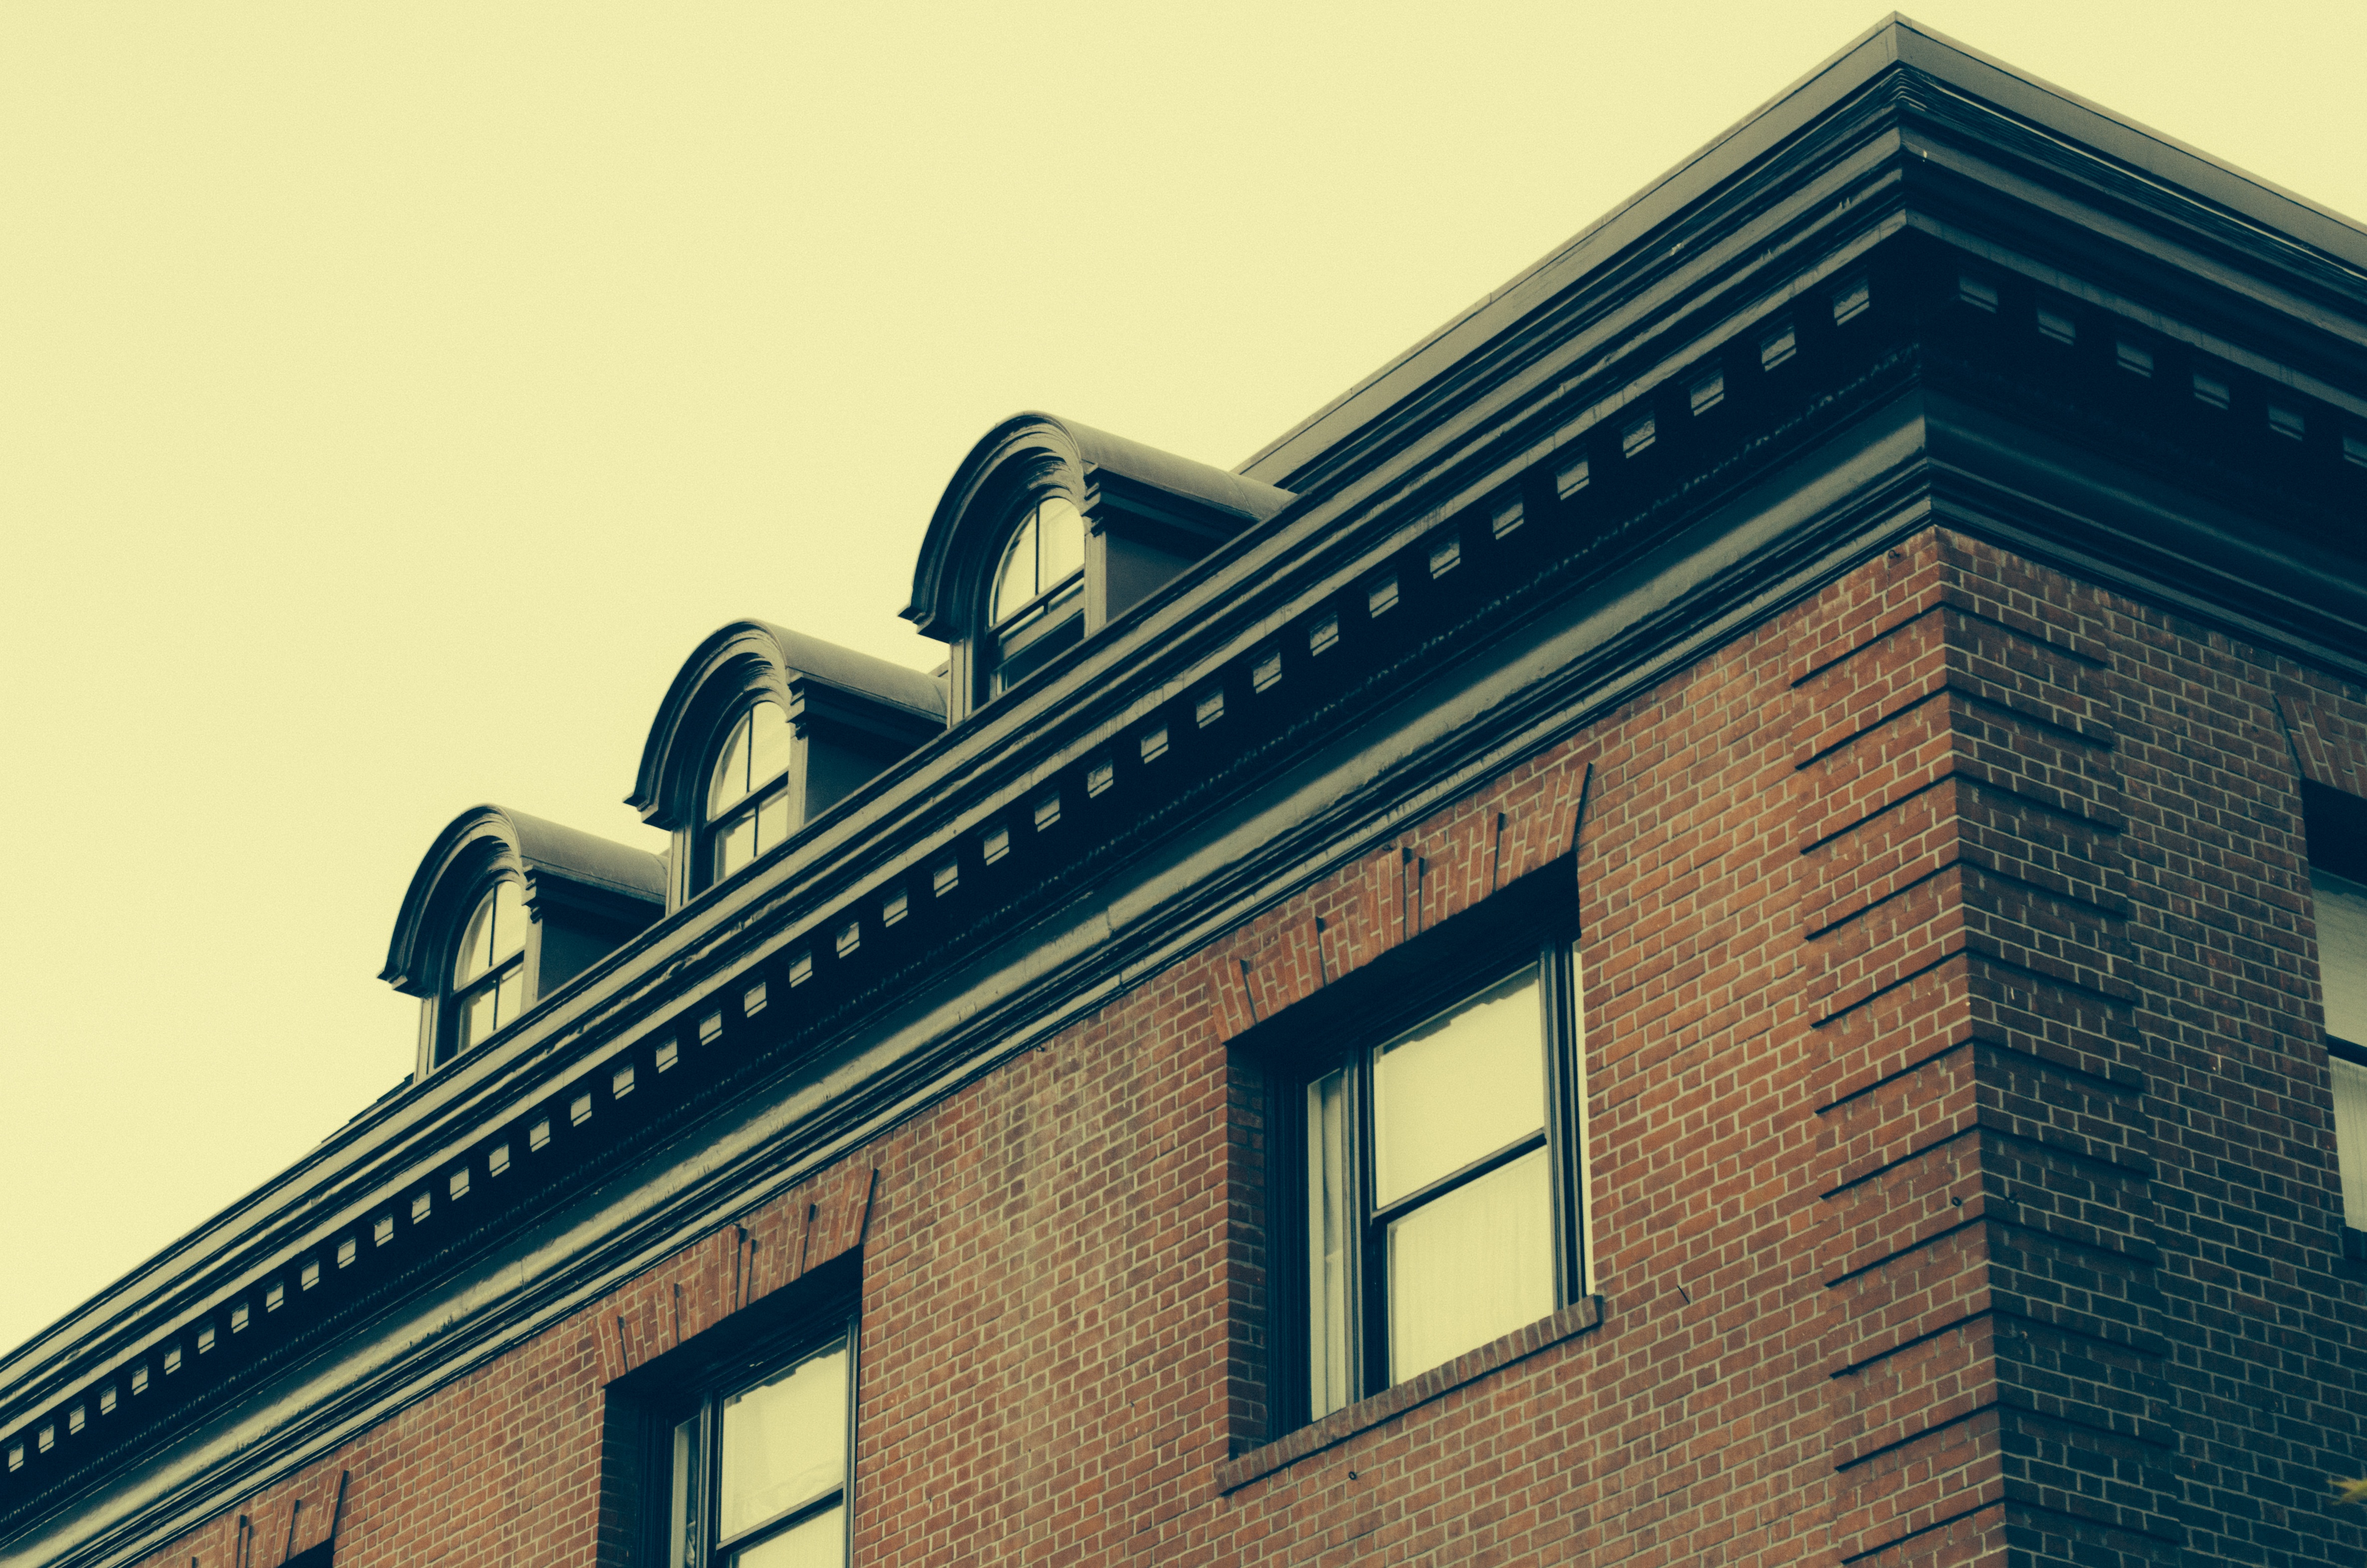
architecture, vintage, house, window, roof, building, wall, downtown, tower, facade, blue, brick, shape